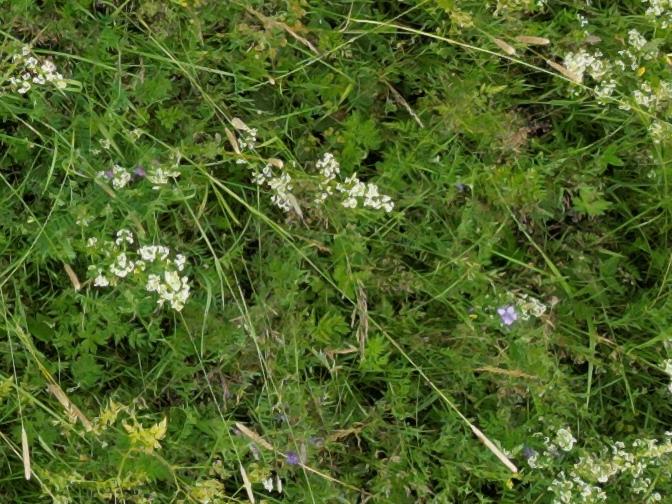
Flowers visible: yarrow flowers, yarrow flowers, yarrow flowers, yarrow flowers, yarrow flowers, yarrow flowers